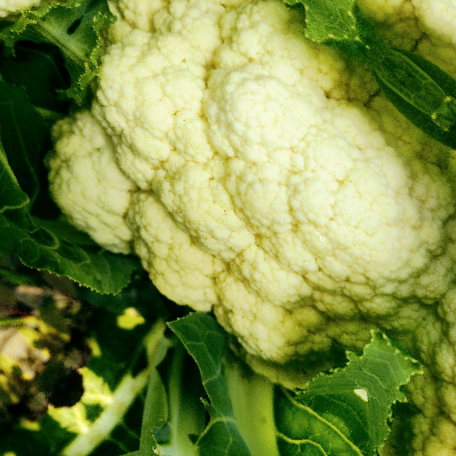
Label: Disease Free